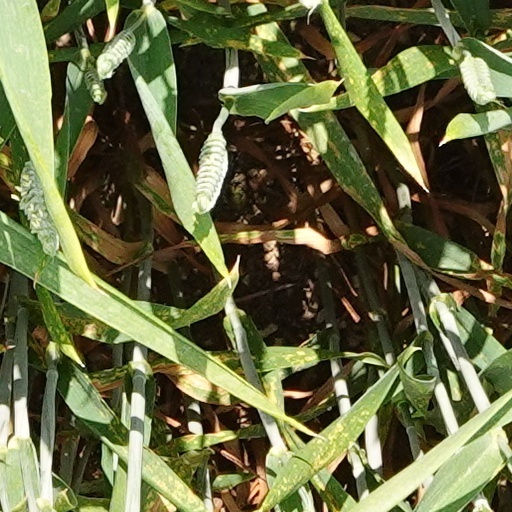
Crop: wheat